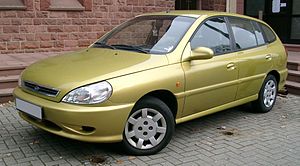
Kia Rio / Rio (type DC, 1999−2005)
Kia Rio 5-dørs (1999−2002)
Kia Rio er en personbilsmodel produceret af Kia Motors siden efteråret 1999. Modellen kom til Danmark i 2001.